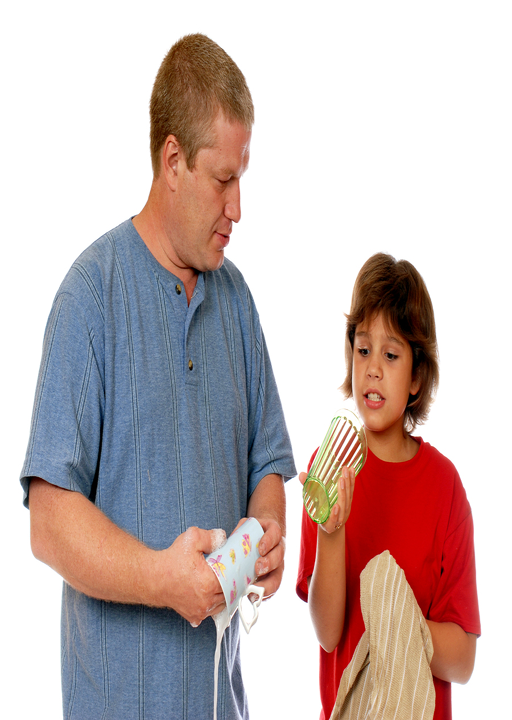
be the example you want to see in your child